Louis Tillett (politician)

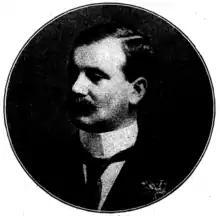
Louis Tillett

Louis John Tillett (13 June 1865 in Sprowston, Norfolk – 24 November 1929 in Buxton, Norfolk) was a Liberal Party politician.